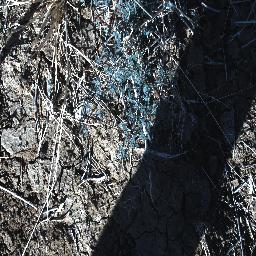
Label: prickly_acacia